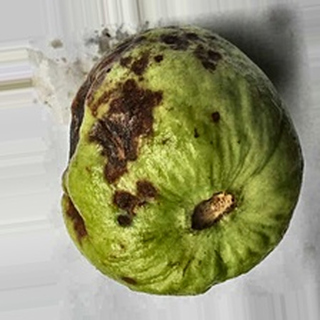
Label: guava_anthracnose